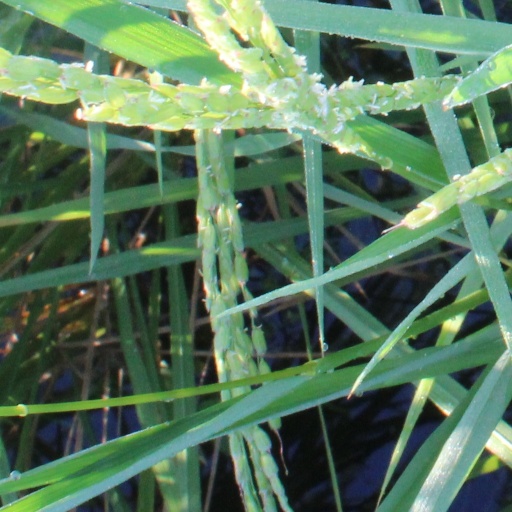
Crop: rice